Sumela Monastery

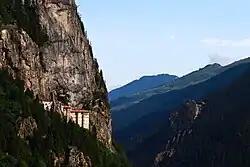
View of Sümela

The principal elements of the Monastery complex are the Rock Church, several chapels, kitchens, student rooms, a guesthouse, a library, and a sacred spring revered by Eastern Orthodox Christians.